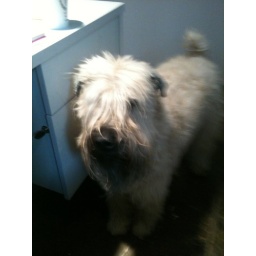
another day, another dog in the office